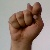
The image shows a hand gesture representing the letter 'T' in Indian Sign Language.